Josef Valčík

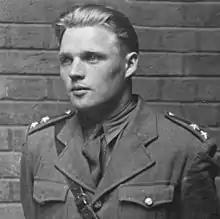

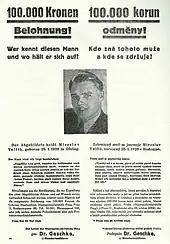
Josef Valčík wanted poster. Note that he is misidentified as "Miroslav" Valčík, his place of birth is wrongly given as Hodonín/Göding, and the date of birth is erroneous as well.

Josef Valčík (2 November 1914 – 18 June 1942) was a Czechoslovak British-trained soldier and member of the Resistance in German-occupied Czechoslovakia who took part in the firefight during the aftermath of the assassination of Reinhard Heydrich by Jozef Gabčík and Jan Kubiš, code named Operation Anthropoid.